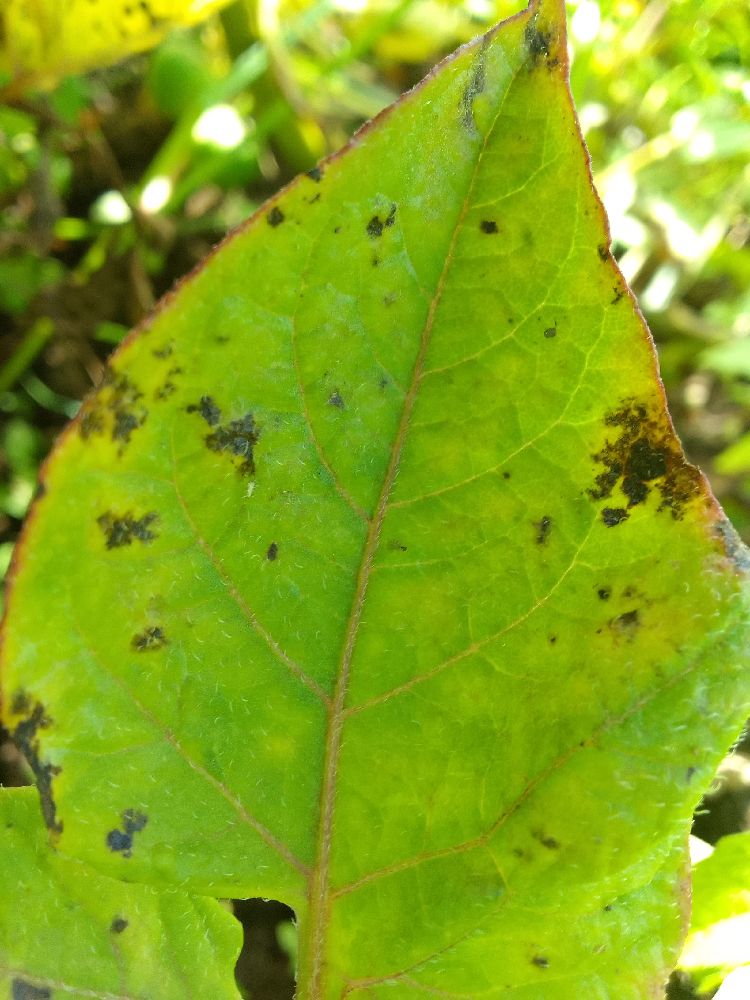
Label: Early blight